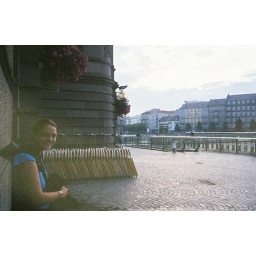
ashley hangs out, sitting against the wall of the strasbourg train station